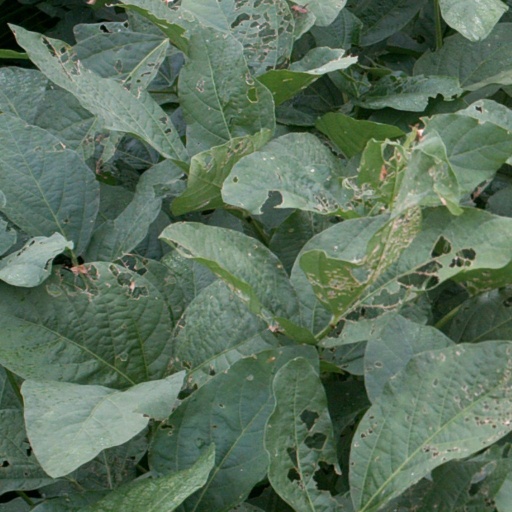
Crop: soybean